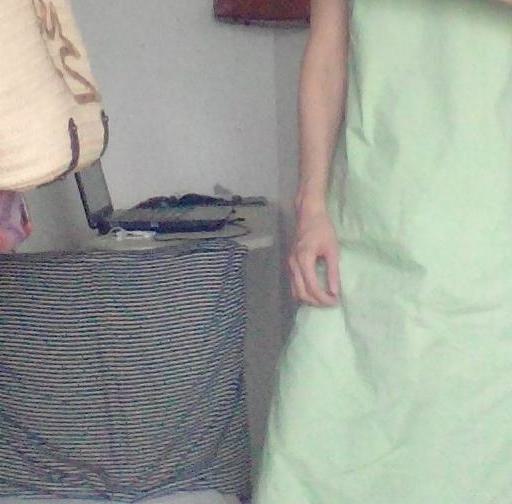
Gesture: no_gesture